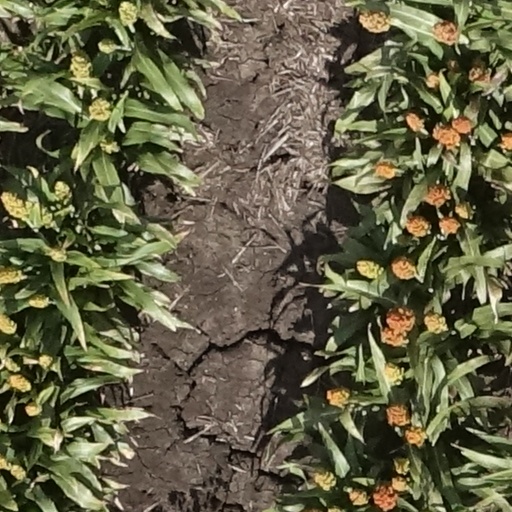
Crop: sorghum